Yorkshire Electric Power Company

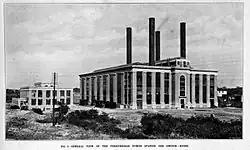
View of Ferrybridge A main building in 1927

Ferrybridge power station, later known as Ferrybridge A, was constructed in 1926–27. It was closed in 1976. Following nationalisation Ferrybridge B